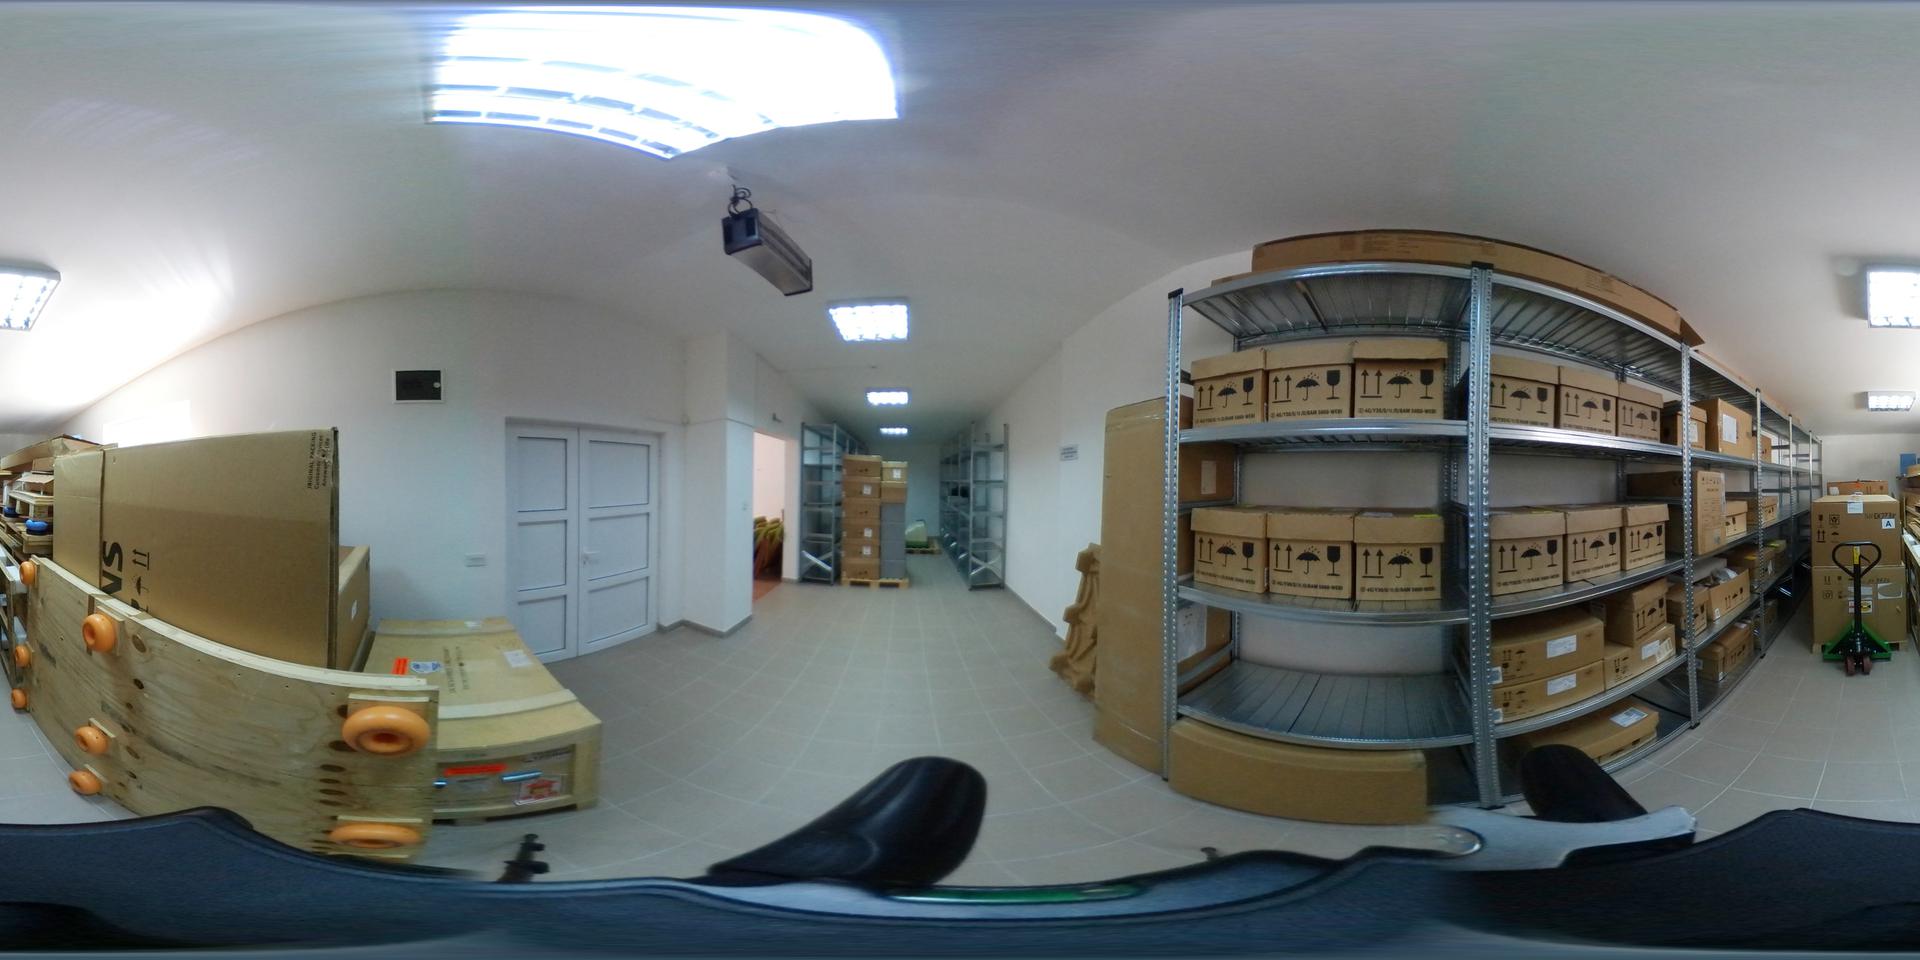
Referred object: the white paneled door

Referred object: turn right to face the metal shelving filled with boxes

Referred object: the green pallet jack next to the metal shelving